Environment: real
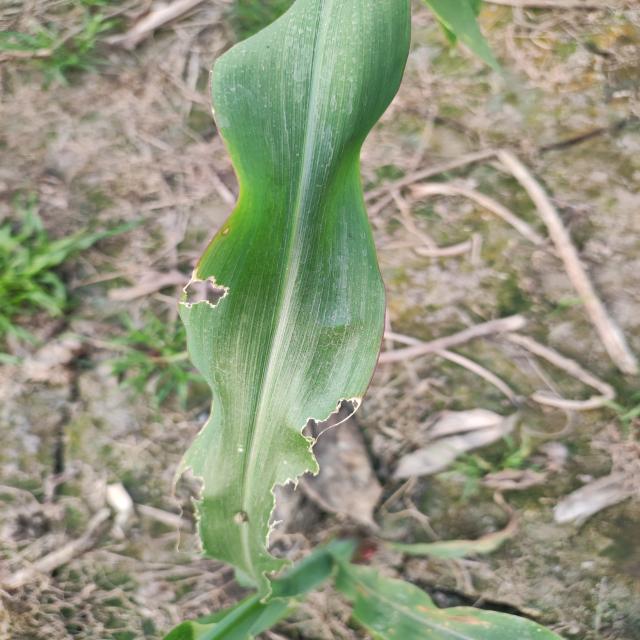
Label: fall_armyworm